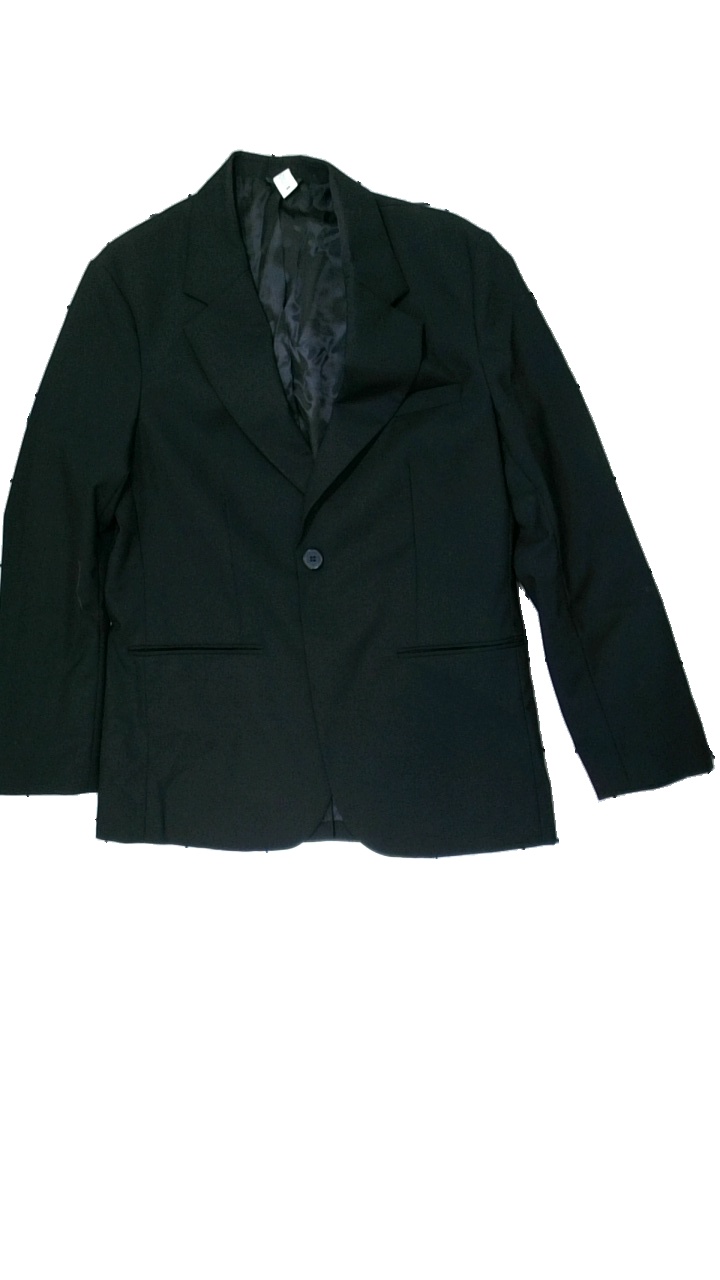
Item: Blazer (Ladies)
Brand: Carin Wester
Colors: Black
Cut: Regular
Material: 65% polyester 35% wool
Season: All
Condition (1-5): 4
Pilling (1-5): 4
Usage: Reuse
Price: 50-100